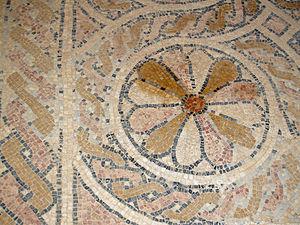
La mosaïque byzantine, dont l’apogée se situe entre le VIᵉ siècle et le XVᵉ siècle, plonge ses racines dans une longue tradition venue de la Grèce antique et de Rome. À partir du IVᵉ siècle, les églises chrétiennes adoptèrent et adaptèrent cette tradition pour dépeindre des scènes de la vie religieuse et de la Bible, non plus sur les pavements de leurs édifices mais sur leurs murs et leurs plafonds. Les artistes byzantins devinrent renommés pour leur technique et leur inspiration, influençant ceux du royaume normand de Sicile au XIIᵉ siècle ainsi que ceux de Venise, de Rome et d’autres villes de l’ancienne Italie byzantine, de même que ceux de Russie, d’Ukraine et d’autres pays du monde orthodoxe. L’art de la mosaïque s’estompa au cours de la Renaissance quoique divers artistes comme Raphaël continuèrent à pratiquer les anciennes techniques. Hors de l’empire byzantin, ces techniques furent adoptées à la fois par des artistes juifs pour la décoration des synagogues et par des artistes musulmans pour celle des mosquées et des palais.